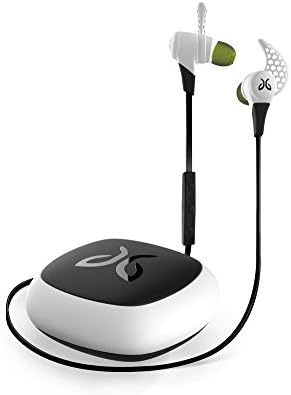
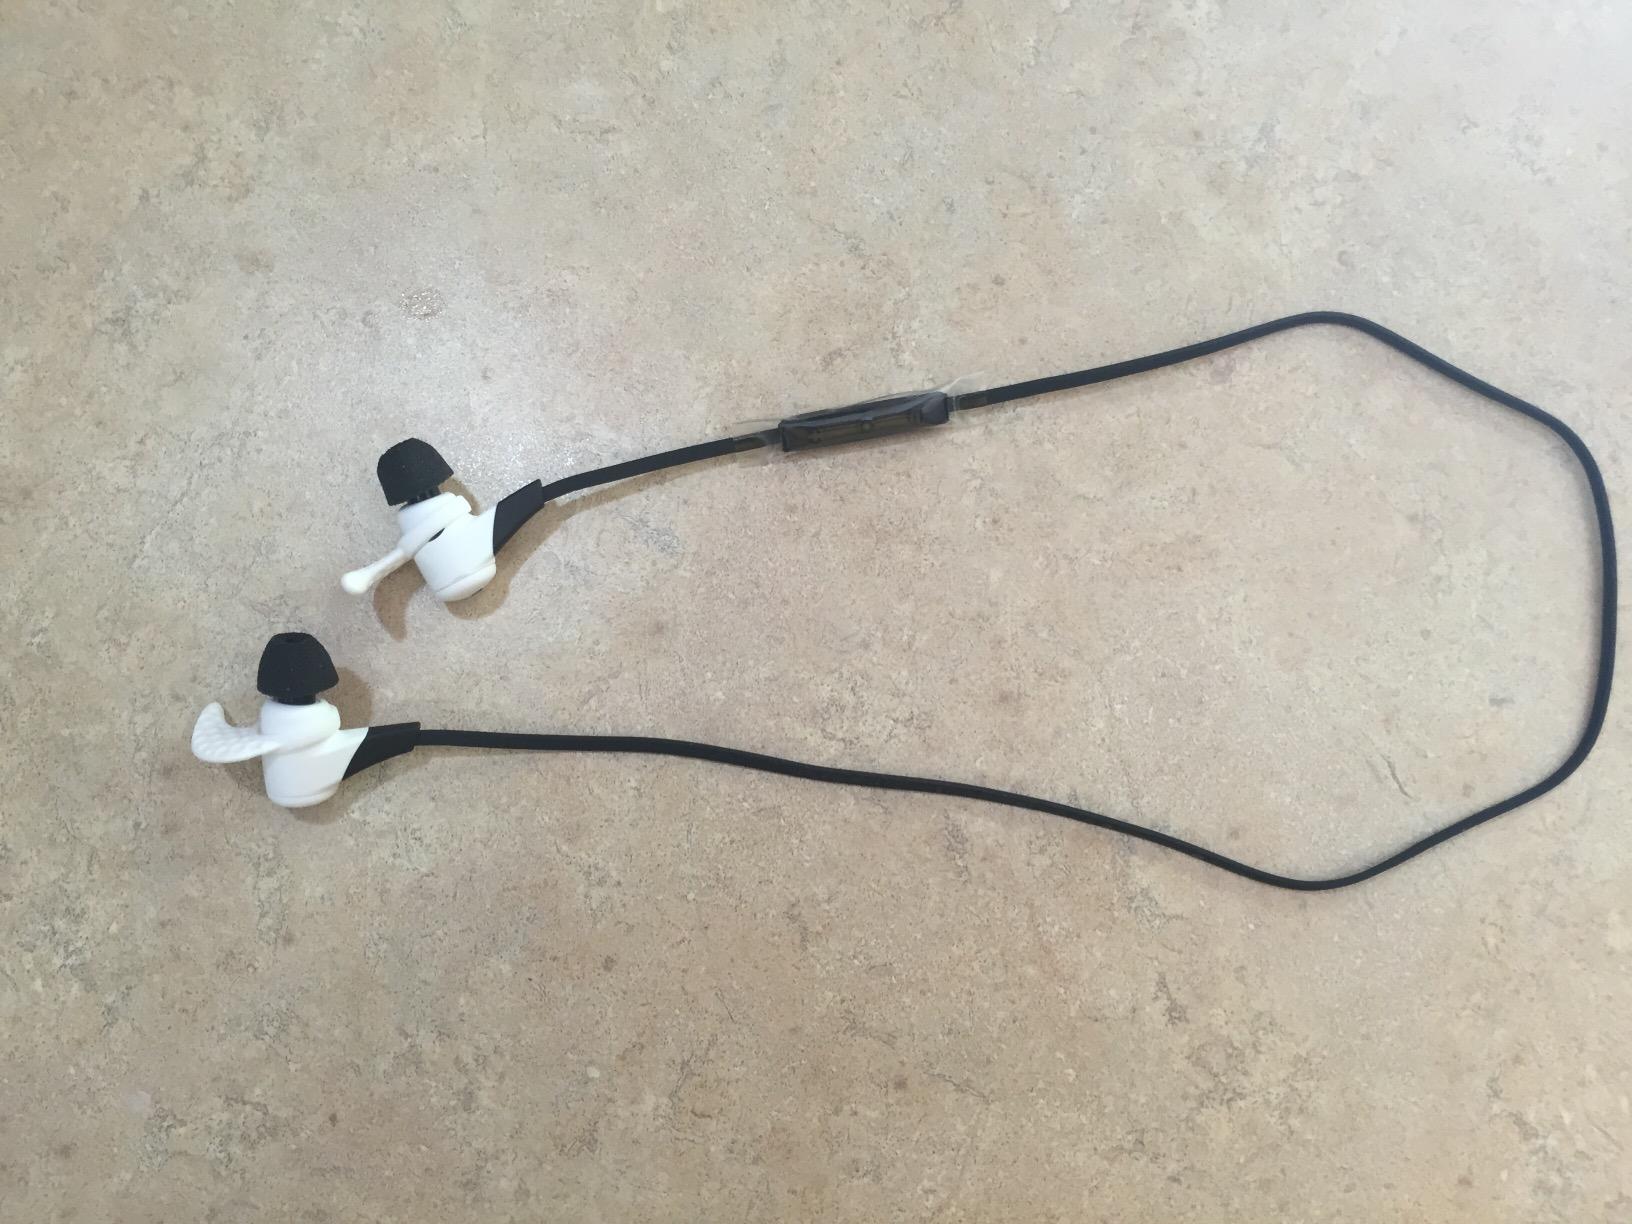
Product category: headphones
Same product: yes